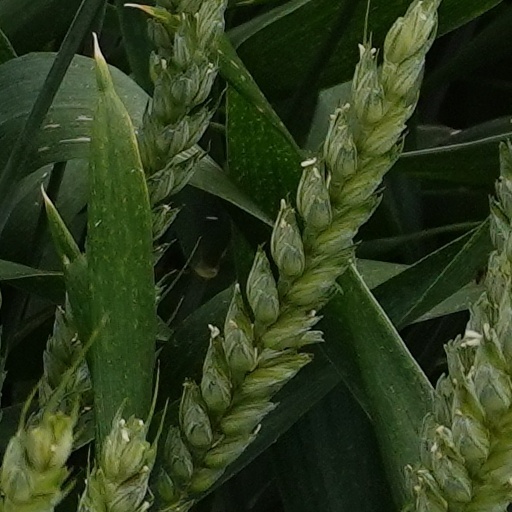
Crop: wheat